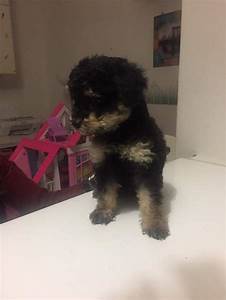
Label: cane